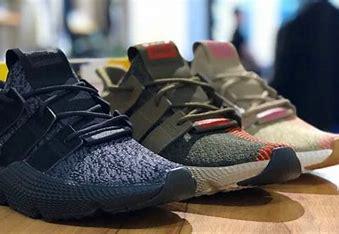
Brand: Adidas
Model: Prophere